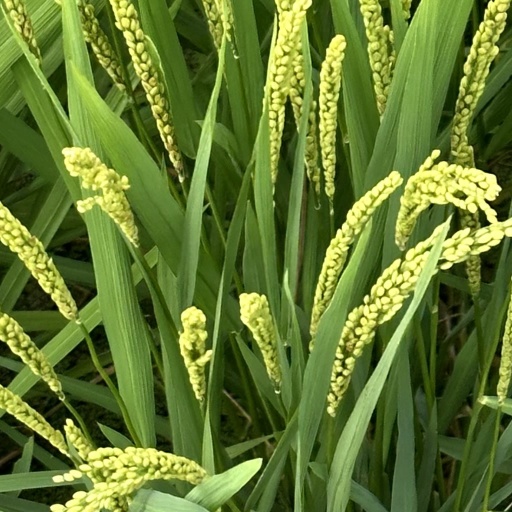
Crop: rice